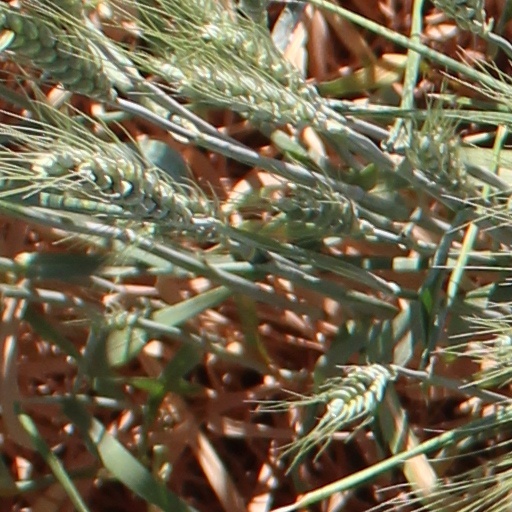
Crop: wheat